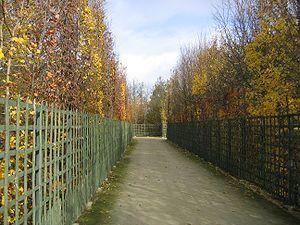
Allée dans les bosquets du parc du château de Versailles